Henrietta Shore

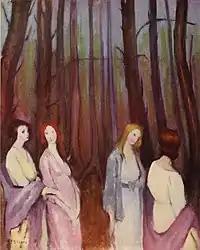
"Among the Trees", published in the July 1923 "Shadowland"

Between 1900 and 1913 Shore travelled back and forth between Toronto, Europe and New York. It was during this period that she enrolled in the New York School of Art and studied under William Merritt Chase and Robert Henri, often spending half the year in New York. Henri's Ash Can School aesthetic influenced Shore's work during this time. His impact can be seen in subject matter and in looser, more painterly works, such as "Negro Women and Children" (1910-1915), in the collection of the National Gallery of Canada. During this time Shore established a reputation within the Canadian art community as a promising young painter. She taught classes, had solo shows at galleries in Toronto and showed in group exhibitions in Paris, London and Liverpool.